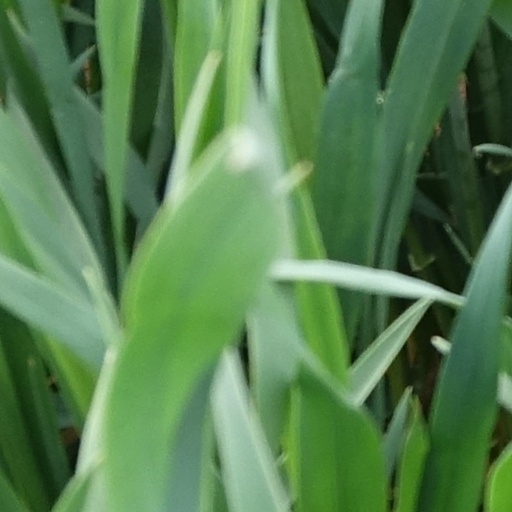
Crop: wheat